Ernest Côté

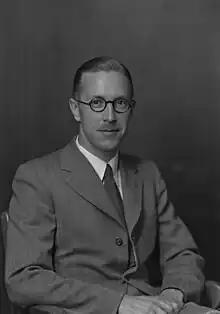
Côté,

Ernest Adolphe Côté (12 June 1913 – 25 February 2015), was a Canadian soldier, diplomat and civil servant.